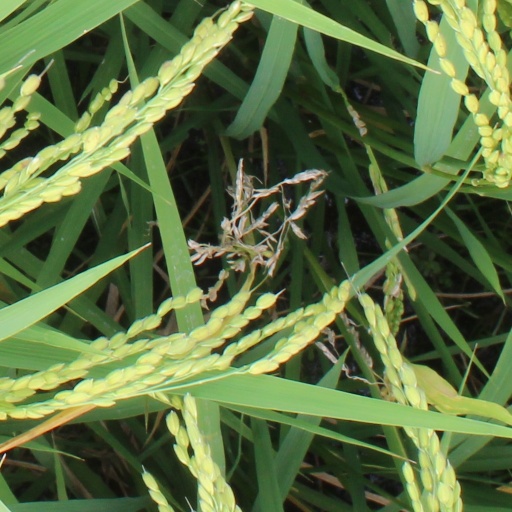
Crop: rice